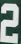
Number: 2